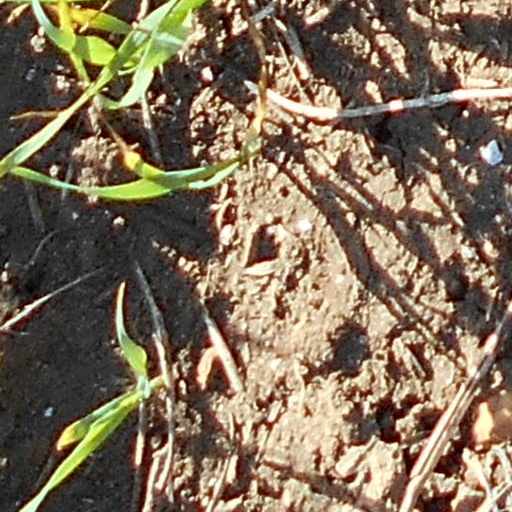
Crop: wheat